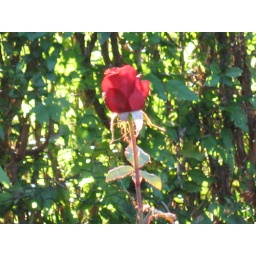
Red rose in sea of green